Rosie O'Donnell

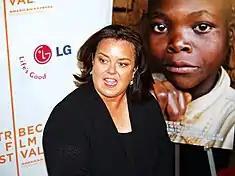
O'Donnell at the 2008 Tribeca Film Festival premiere for the "I Am Because We Are" documentary, about the millions of orphans in the African country of Malawi who lost parents and siblings to HIV and AIDS

After this success, she moved on to television sitcoms, making her series debut as Nell Harper's neighbor on "Gimme a Break!" in 1986. In 1988, she joined music video station VH1's lineup of veejays. She started hosting a series for VH1, "Stand-up Spotlight", a showcase for up-and-coming comedians. In 1992, she starred in "Stand By Your Man", a Fox Network sitcom co-starring Melissa Gilbert. The show bombed, just as O'Donnell's film career took off. O'Donnell made her feature film debut in "A League of Their Own" (1992) alongside Tom Hanks, Geena Davis, and Madonna, the latter of whom became a lifelong friend. She was originally considered for the role of Mary Sanderson in Disney's "Hocus Pocus", but it was ultimately given to Kathy Najimy. O'Donnell claimed on her blog that she turned down the offer to work with Bette Midler because she refused to portray a frightening evil witch. Throughout her career, she has taken on an eclectic range of roles: she appeared in "Sleepless in Seattle" as Meg Ryan's character's best friend; as Betty Rubble in the live-action film adaptation of "The Flintstones" with John Goodman, Elizabeth Perkins, and Rick Moranis; as one of Timothy Hutton's co-stars in "Beautiful Girls"; as a federal agent comedically paired with Dan Aykroyd in "Exit to Eden"; as the voice of a tomboyish female gorilla named Terk in Disney's "Tarzan"; and as a baseball-loving nun in M. Night Shyamalan's "Wide Awake".